Illinois campaign

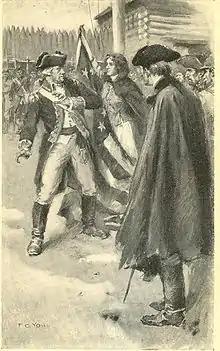
A fictional scene from "Alice of Old Vincennes": after Clark has retaken Fort Sackville, Alice, a "Canadien" inhabitant of Vincennes, triumphantly reveals to Hamilton an American flag she had hidden from the commander.

Clark and his men marched into Vincennes at sunset on February 23, entering the town in two divisions, one commanded by Clark and the other by Bowman. While Clark and Bowman secured the town, a detachment was sent to open fire on Fort Sackville. Hamilton initially believed that the gunfire was caused by a "drunken frolic of the inhabitants" but after a sergeant was slightly wounded realized the fort was under attack and ordered his men to return fire.